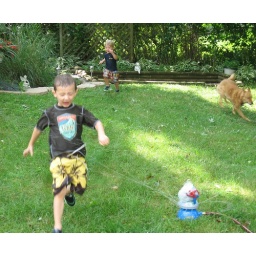
The boys and the dog having fun in the water